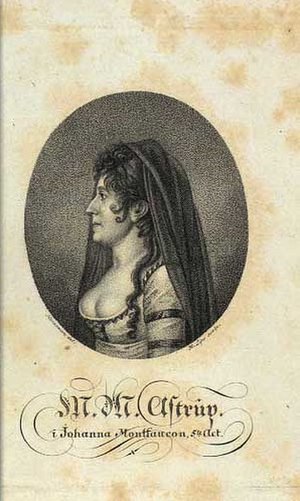
Mette Marie Astrup
Mette Marie Astrup ( 1760- 1834) skuespillerinde
Mette Marie Astrup var en dansk skuespiller.